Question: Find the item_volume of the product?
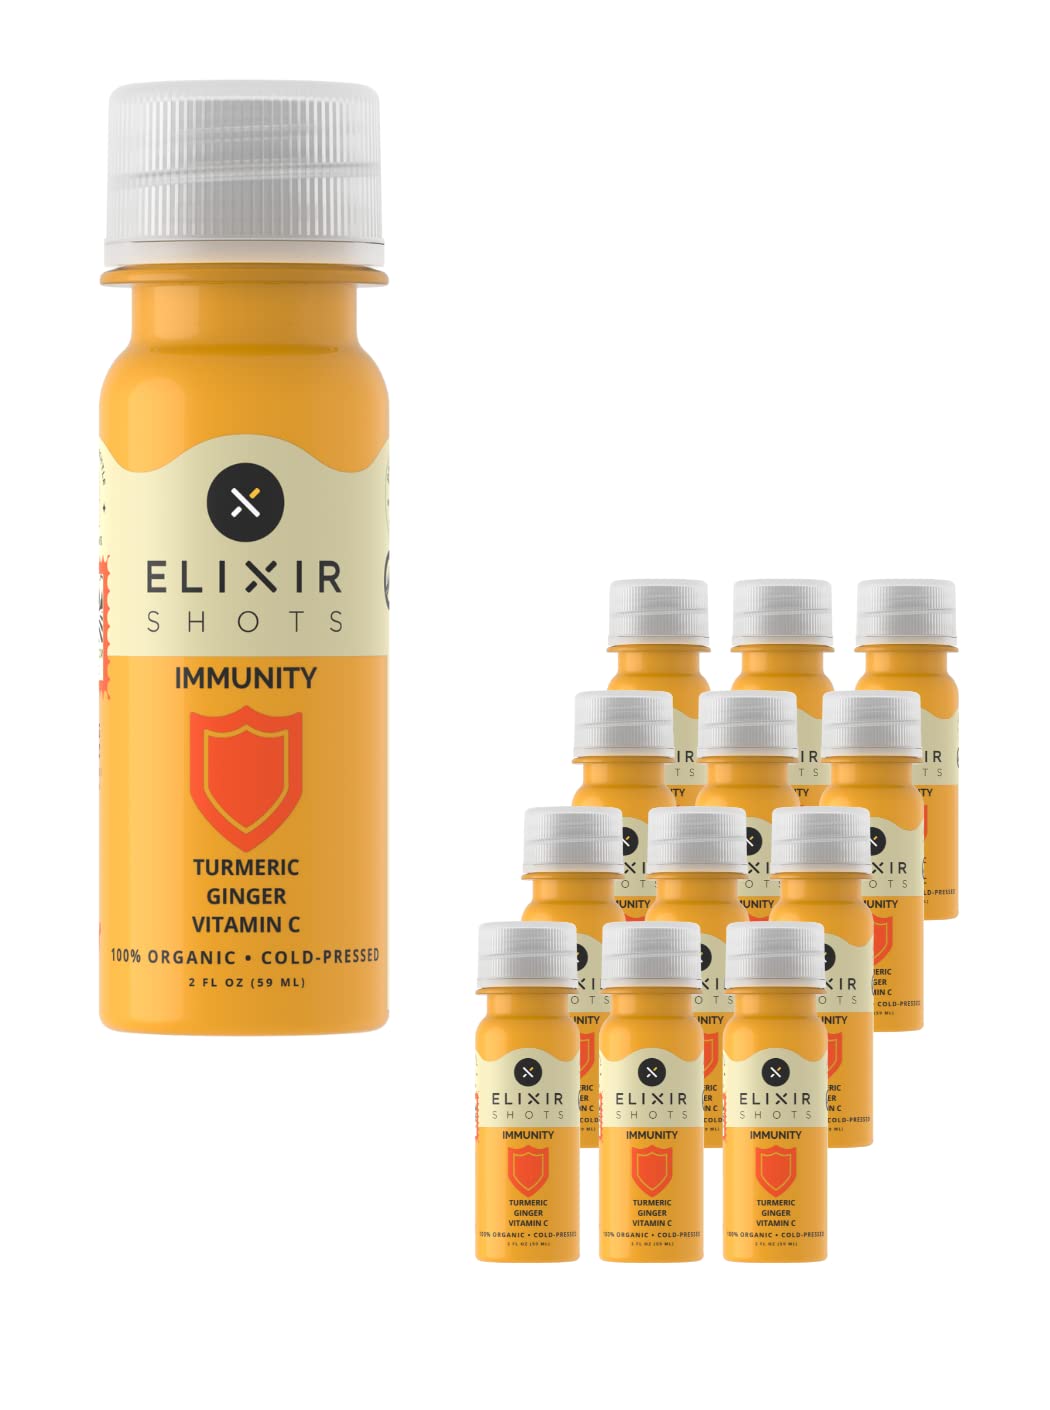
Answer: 2.0 fluid ounce